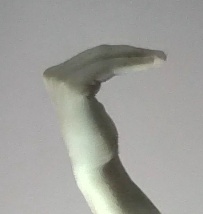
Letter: haa